Initial D (film)

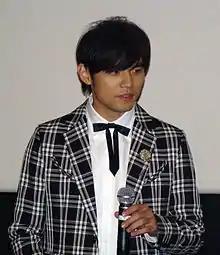
Jay Chou making his acting debut in Initial D

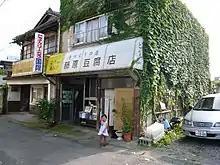
Fujino Store Tofu Shop in Gunma, which was renamed and modeled to Fujiwara Tofu Shop for the live-action film.

The Hong Kong, Taiwan, Japanese, American and British versions each have different soundtracks. The AAA song "Blood on Fire" (2005), the film's main theme song, sold 58,052 single units, grossing approximately . The Mink insert song "Beautiful" sold 2,786 units, grossing . The U.K. release of the film features an entirely different soundtrack composed and compiled by Richie Warren of Fuel.